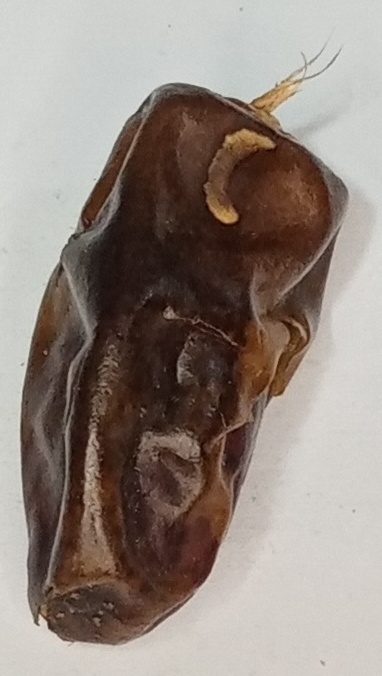
Variety: gajar
Size: small
Grade: grade-3